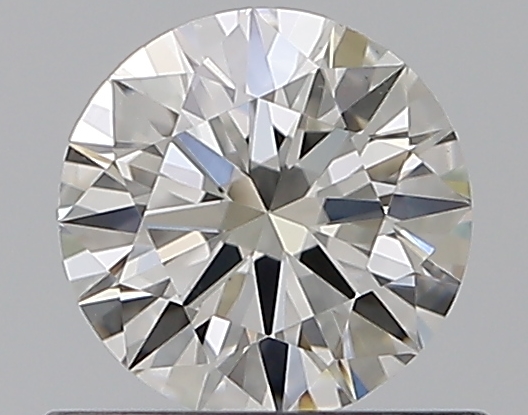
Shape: round
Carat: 0.5
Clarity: VS2
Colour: H
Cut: EX
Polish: EX
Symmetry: VG
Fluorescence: N
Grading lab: GIA
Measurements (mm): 5.09 x 5.14 x 3.11